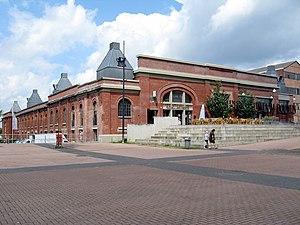
Le Charbonnage de Zolder est l'un sept charbonnages du bassin minier de Campine. Il est situé à Zolder un quartier de la commune belge de Heusden-Zolder. Il appartenait à l'origine à la Société générale de Belgique. Il est le dernier charbonnage prolifique belge et a été dans le bassin de la Campine. Cette mine exploite du charbon doux dès 1930, un charbon particulièrement bien adapté pour une utilisation dans l'industrie lourde et en particulier la production sidérurgique belge de Liège et du Borinage.